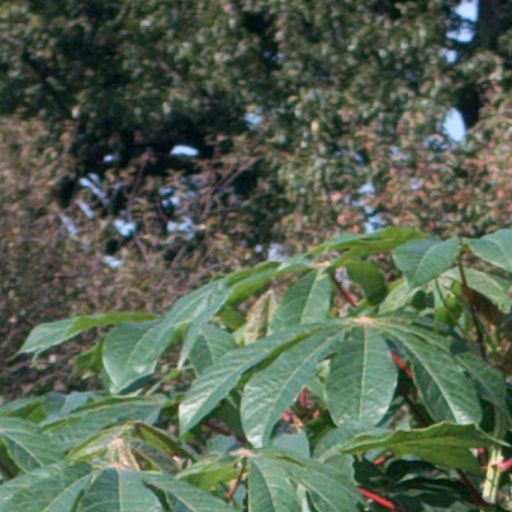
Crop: cassava